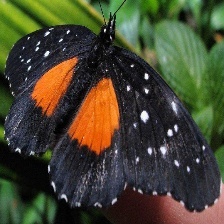
Species: CRIMSON PATCH